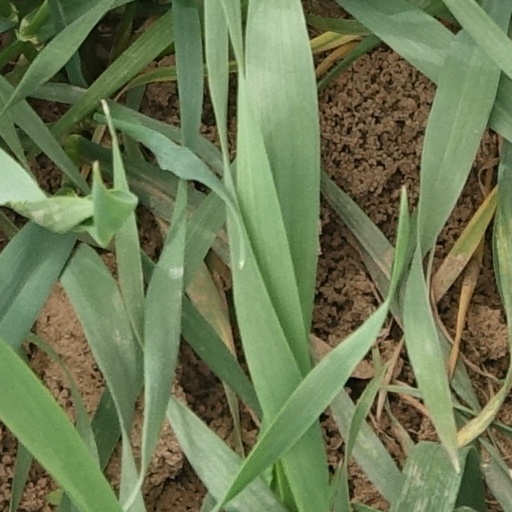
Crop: wheat